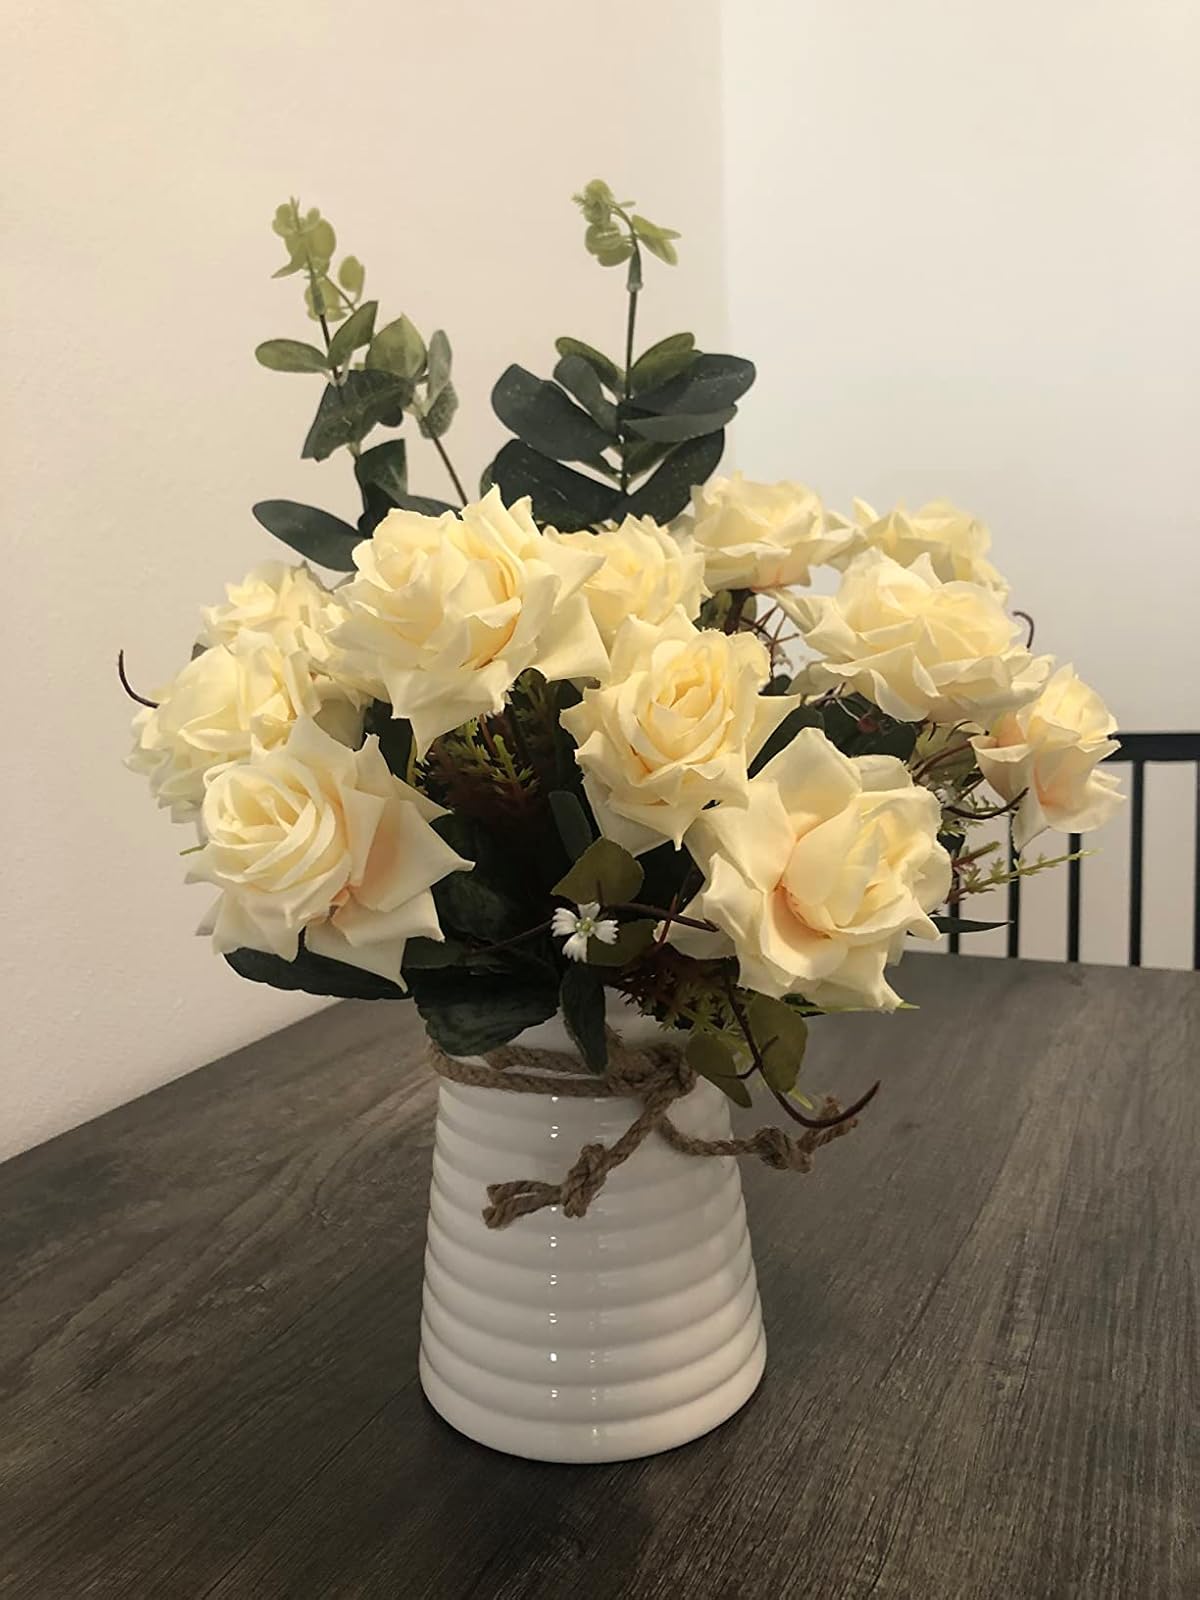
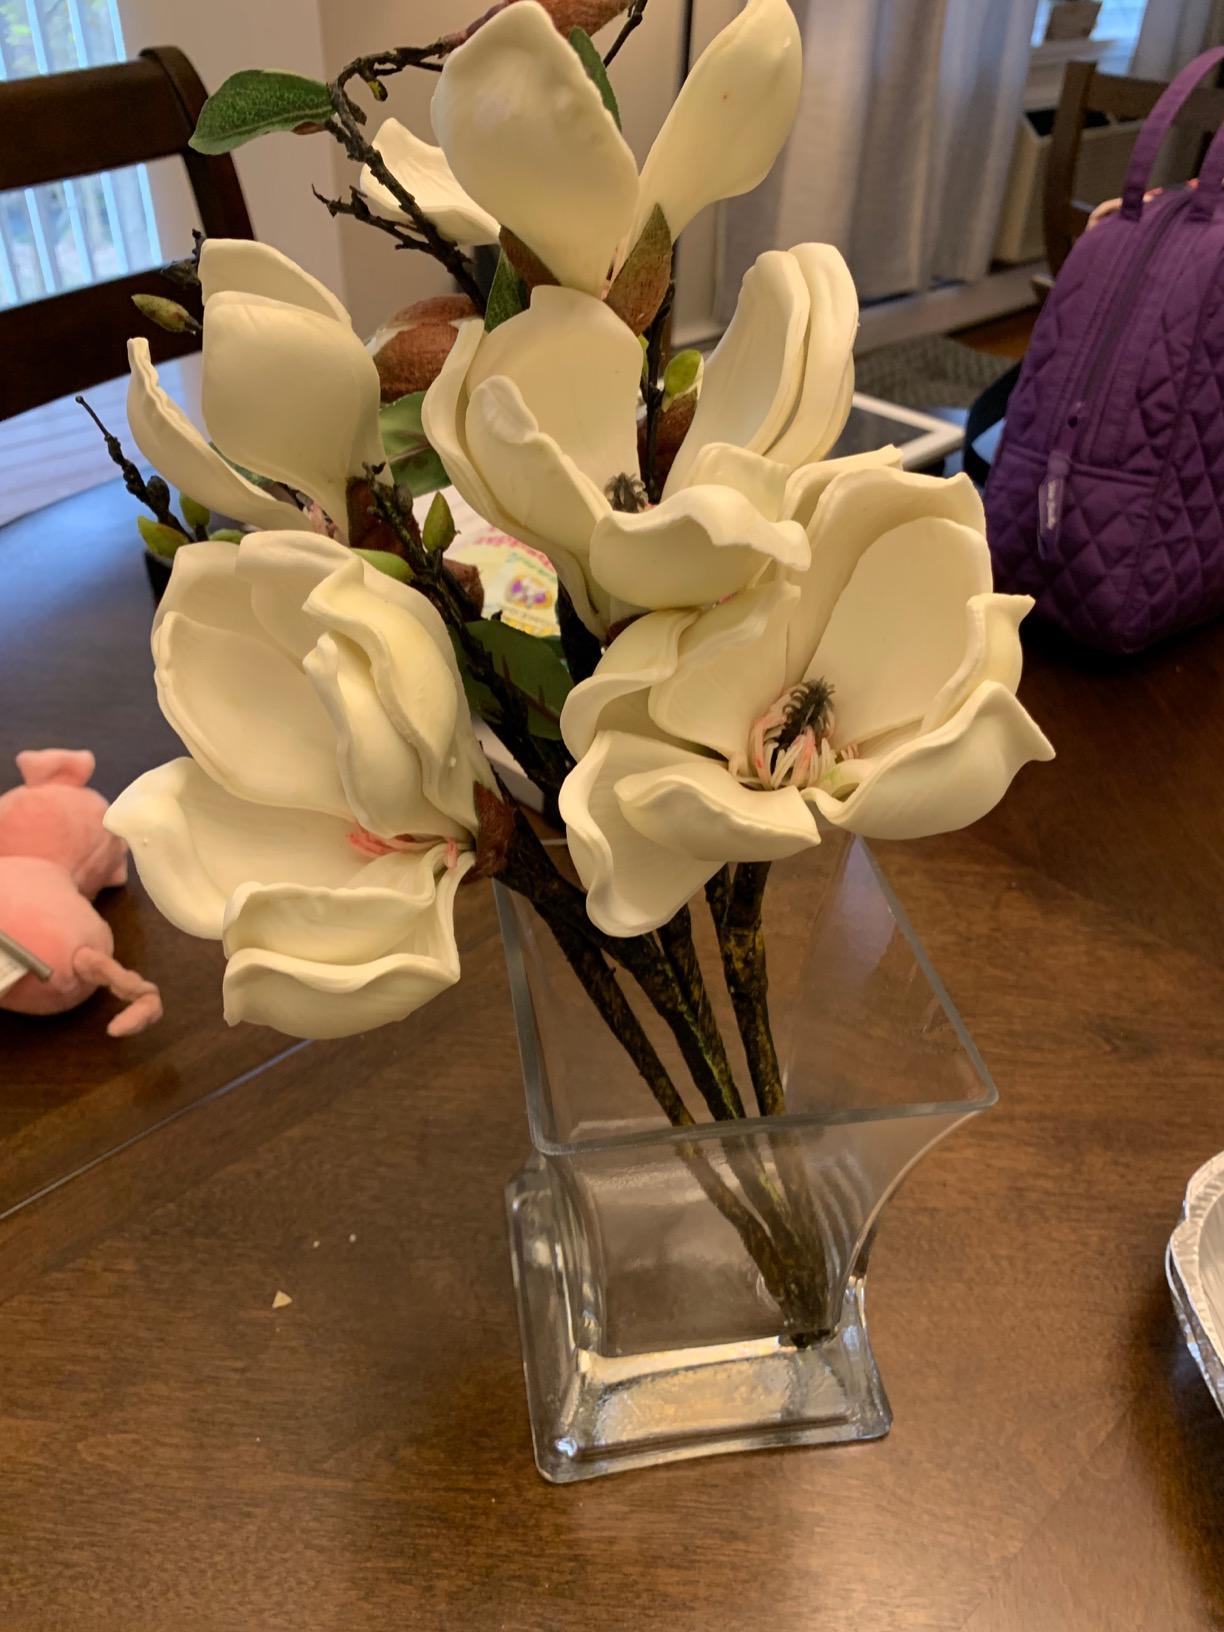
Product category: vase
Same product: no